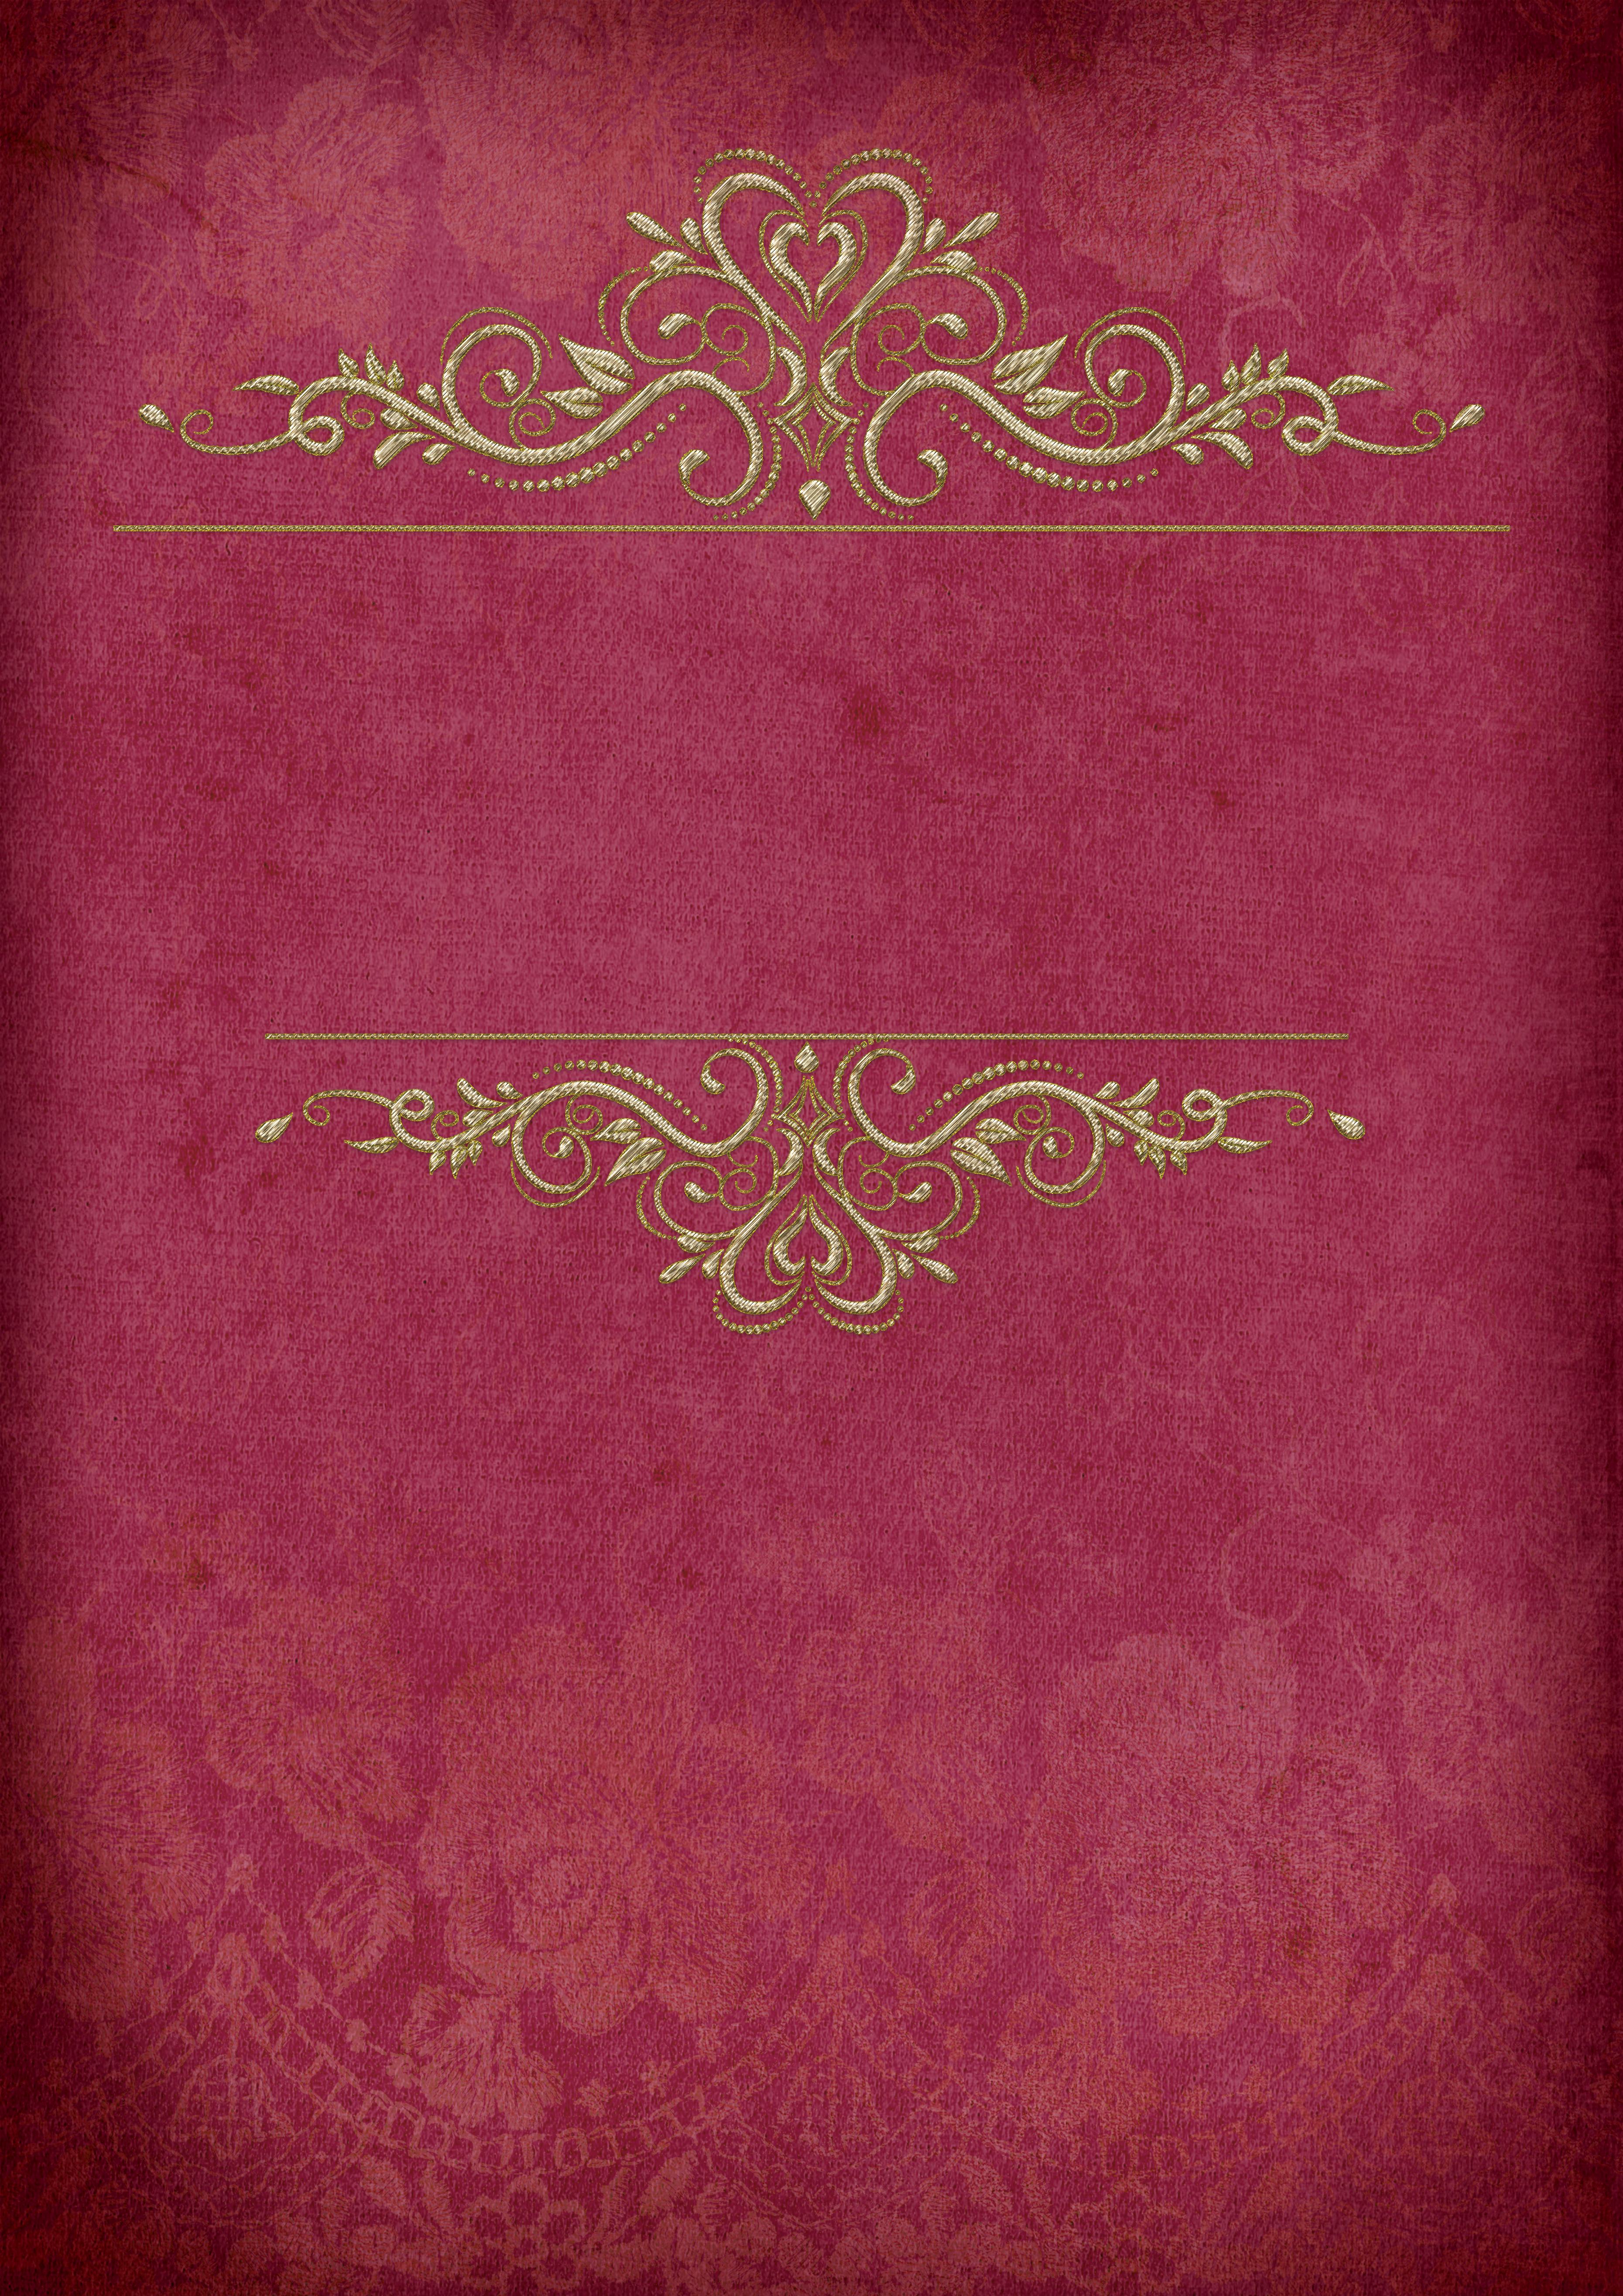
background, pattern, ornaments, floral, flowers, decorative, vintage, red, scrapbook, cover, gold, copy space, invitation, map, greeting card, empty, stylish, greeting, wedding, coupon, texture, noble, birthday, text, maroon, magenta, pink, font, book cover, visual arts